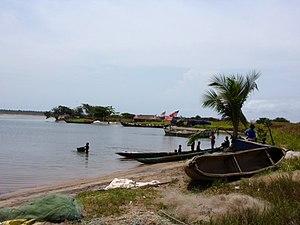
Marshall est une ville du comté de Margibi, au Liberia, à l'embouchure de rivière Farmington dans l'Océan Atlantique.